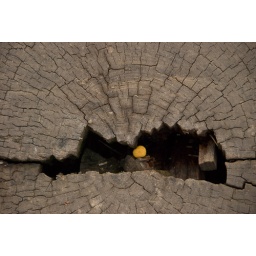
the ecolodge used 6 in thick cross sections of tree trunks as paths. this was one of those pavers